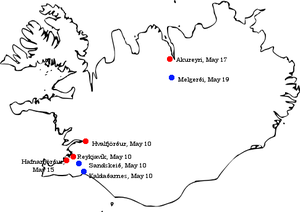
Invasionen af Island
De første britiske mål var at ødelægge alle landingsbaner (blå) og sikre de vigtigste havne (rød). På grund af transportproblemer tog det mere end en uge inden tropper ankom til den nordlige del af øen.
Invasionen af Island med kodenavnet Operation Fork, var en ublodig britisk militæroperation udført af Royal Navy og Royal Marines under 2. Verdenskrig.